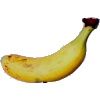
Label: Banana Lady Finger 1